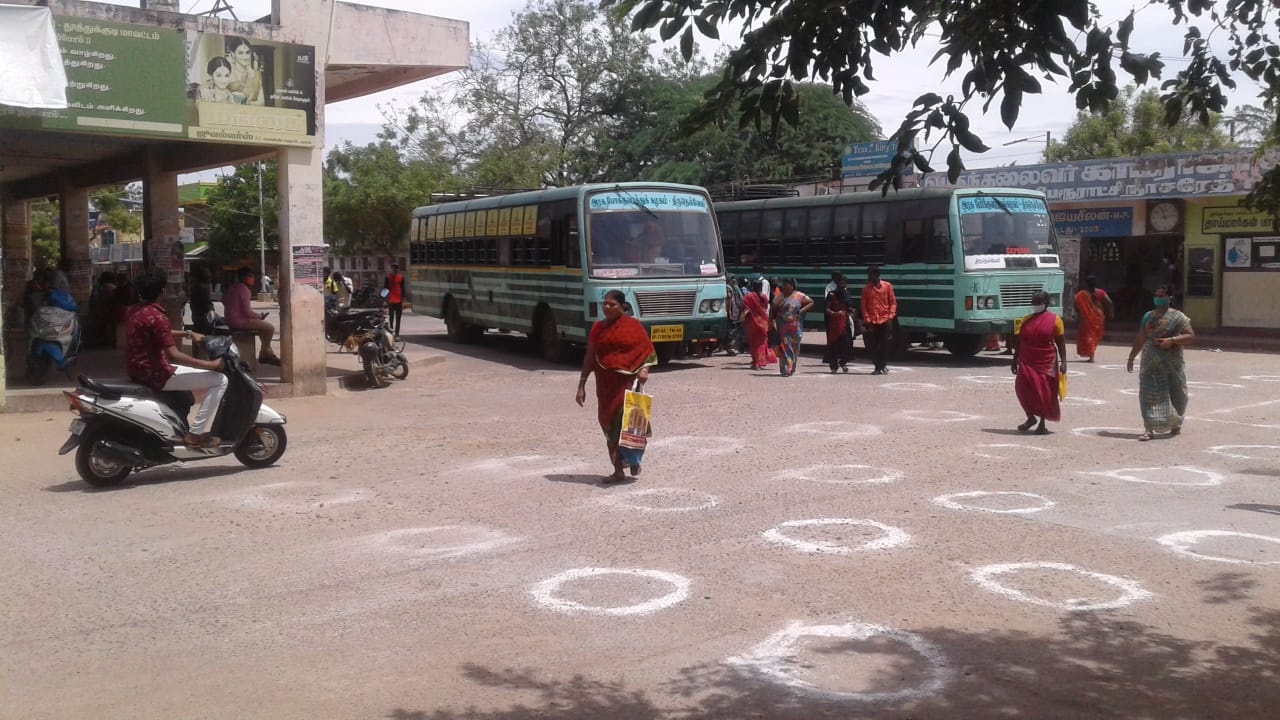
This is the image of Perunthalaivar Kamarajar Bus stand, which is situated in Nazareth,Tamil Nadu, India